2016 Georgia Tech Yellow Jackets football team

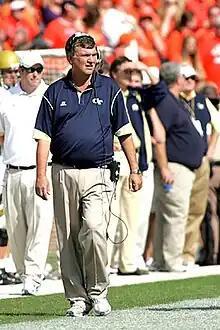
Head Coach Paul Johnson

National Signing Day was February 3, 2016. The Yellow Jackets signed a total of 18 players in their 2016 recruiting class.